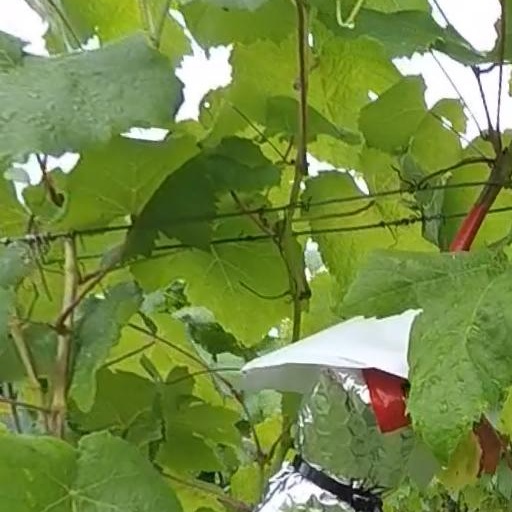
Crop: grape